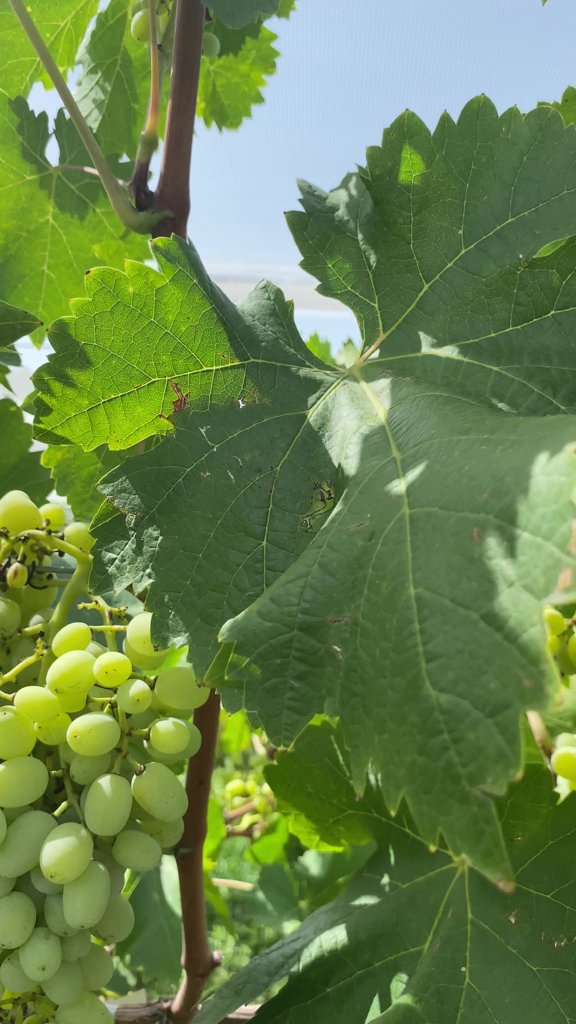
Berries visible: 56
Grape clusters: 2